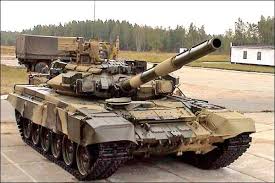
Label: T-90